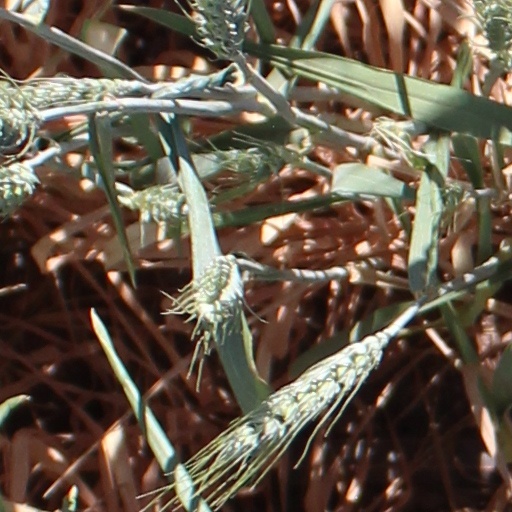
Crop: wheat